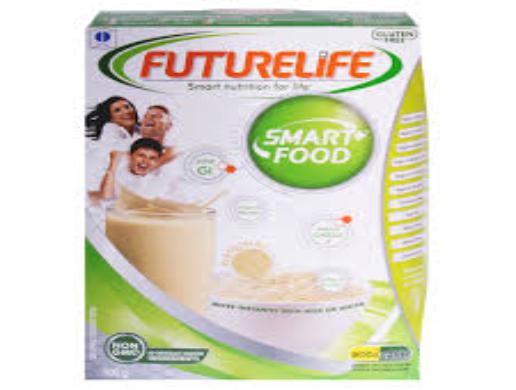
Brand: Futurelife SmartFood
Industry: Food